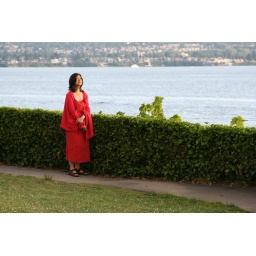
lady in a red dress